Saguache, Colorado

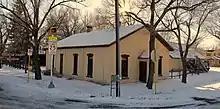
Historic Saguache School and Jail Buildings

From its early days as a boom town, the population of Saguache has shrunk to around 500 residents. The Saguache visitor guide writes that "In its heyday, Saguache could boast of having the Colorado Hall (serving the purest wines and liquors), the Saguache Meat Market, a boarding house, a grocery, law firms, a hardware store, a hotel, a sawmill, and "The Saguache Chronicle" newspaper." After several name changes, "The Saguache Chronicle" eventually became "The Saguache Crescent". The paper is printed every week on a flatbed press built in 1915 with metal type cast on a Linotype composing machine. The Linotype may be the only one still in use in the United States. It is also still the county's "paper of record," and is operated by a third generation descendant of the family who purchased it in 1917.